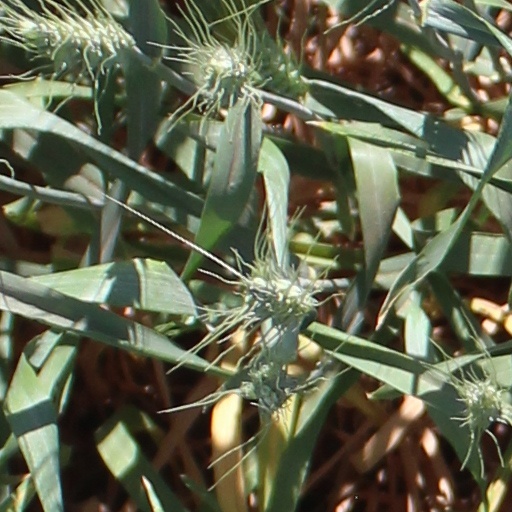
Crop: wheat